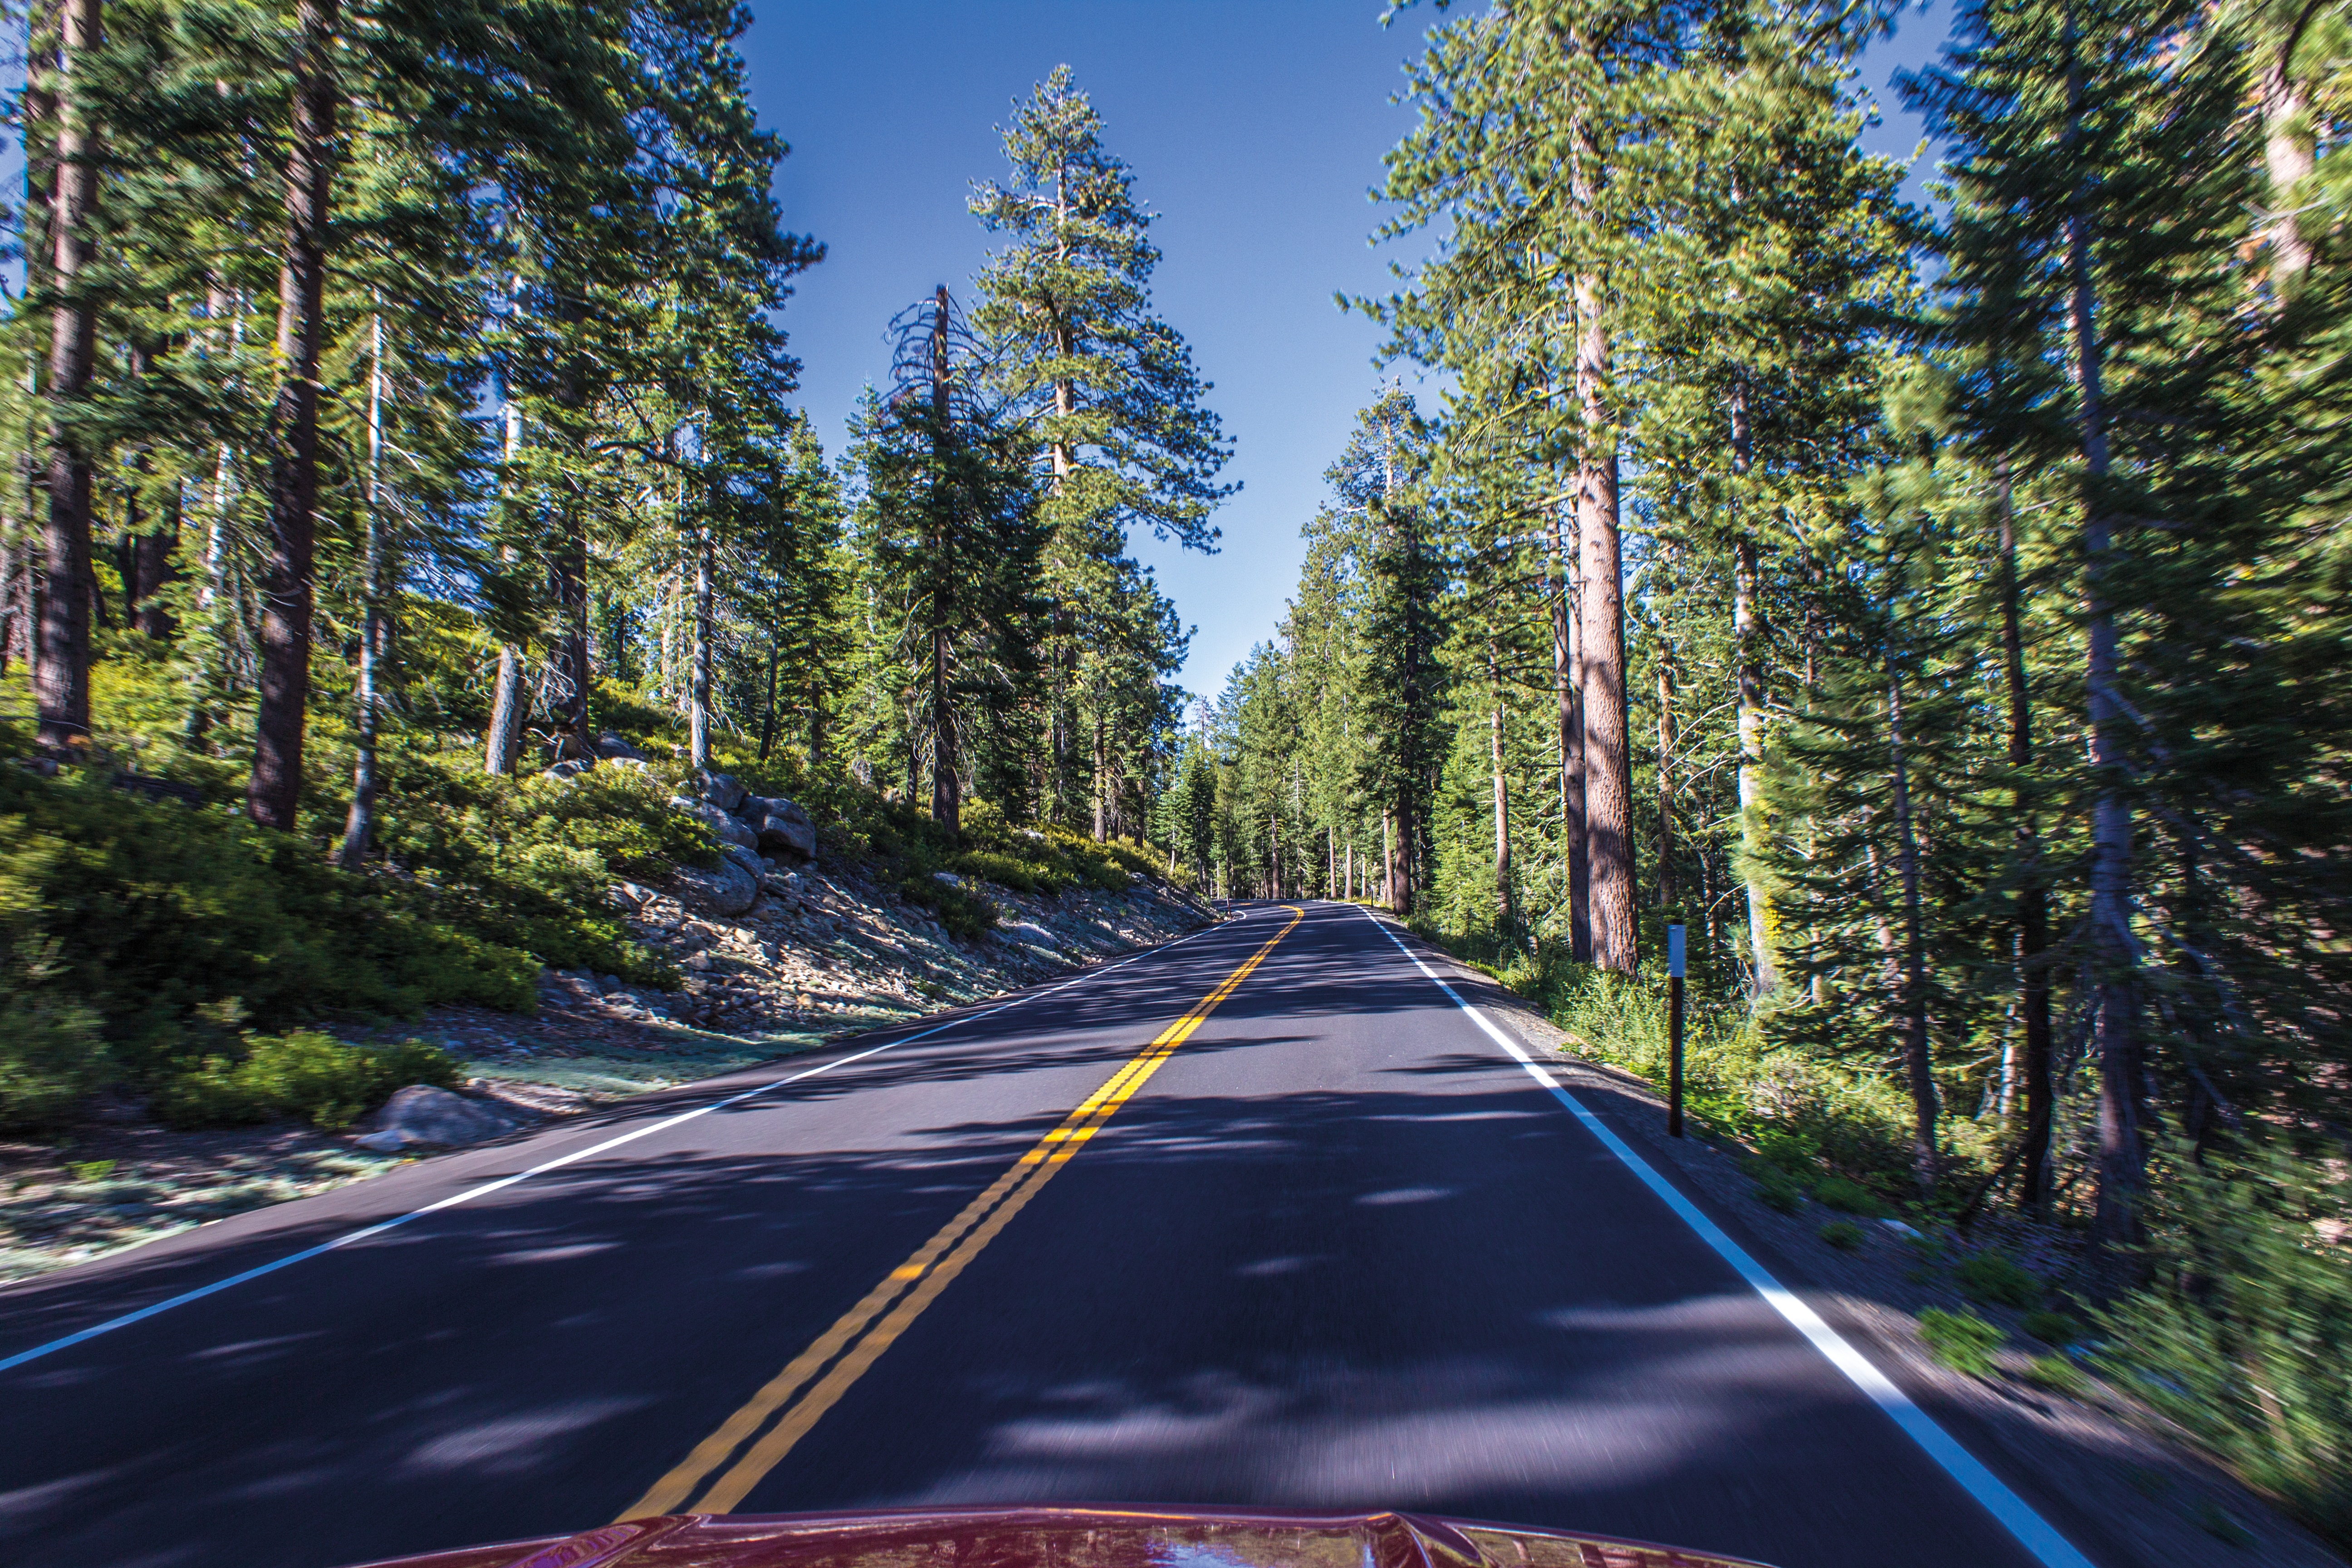
tree, forest, mountain, road, trail, highway, mountain range, asphalt, vehicle, drive, lane, ridge, trees, infrastructure, ecosystem, mountain pass, tioga pass, woody plant, nonbuilding structure